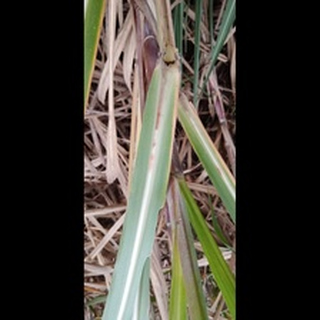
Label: sugarcane_red_rot